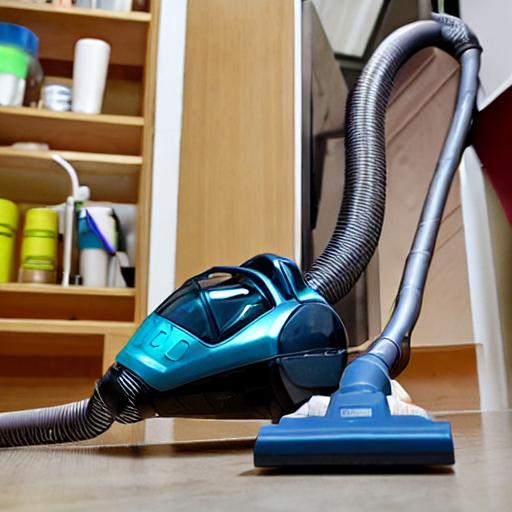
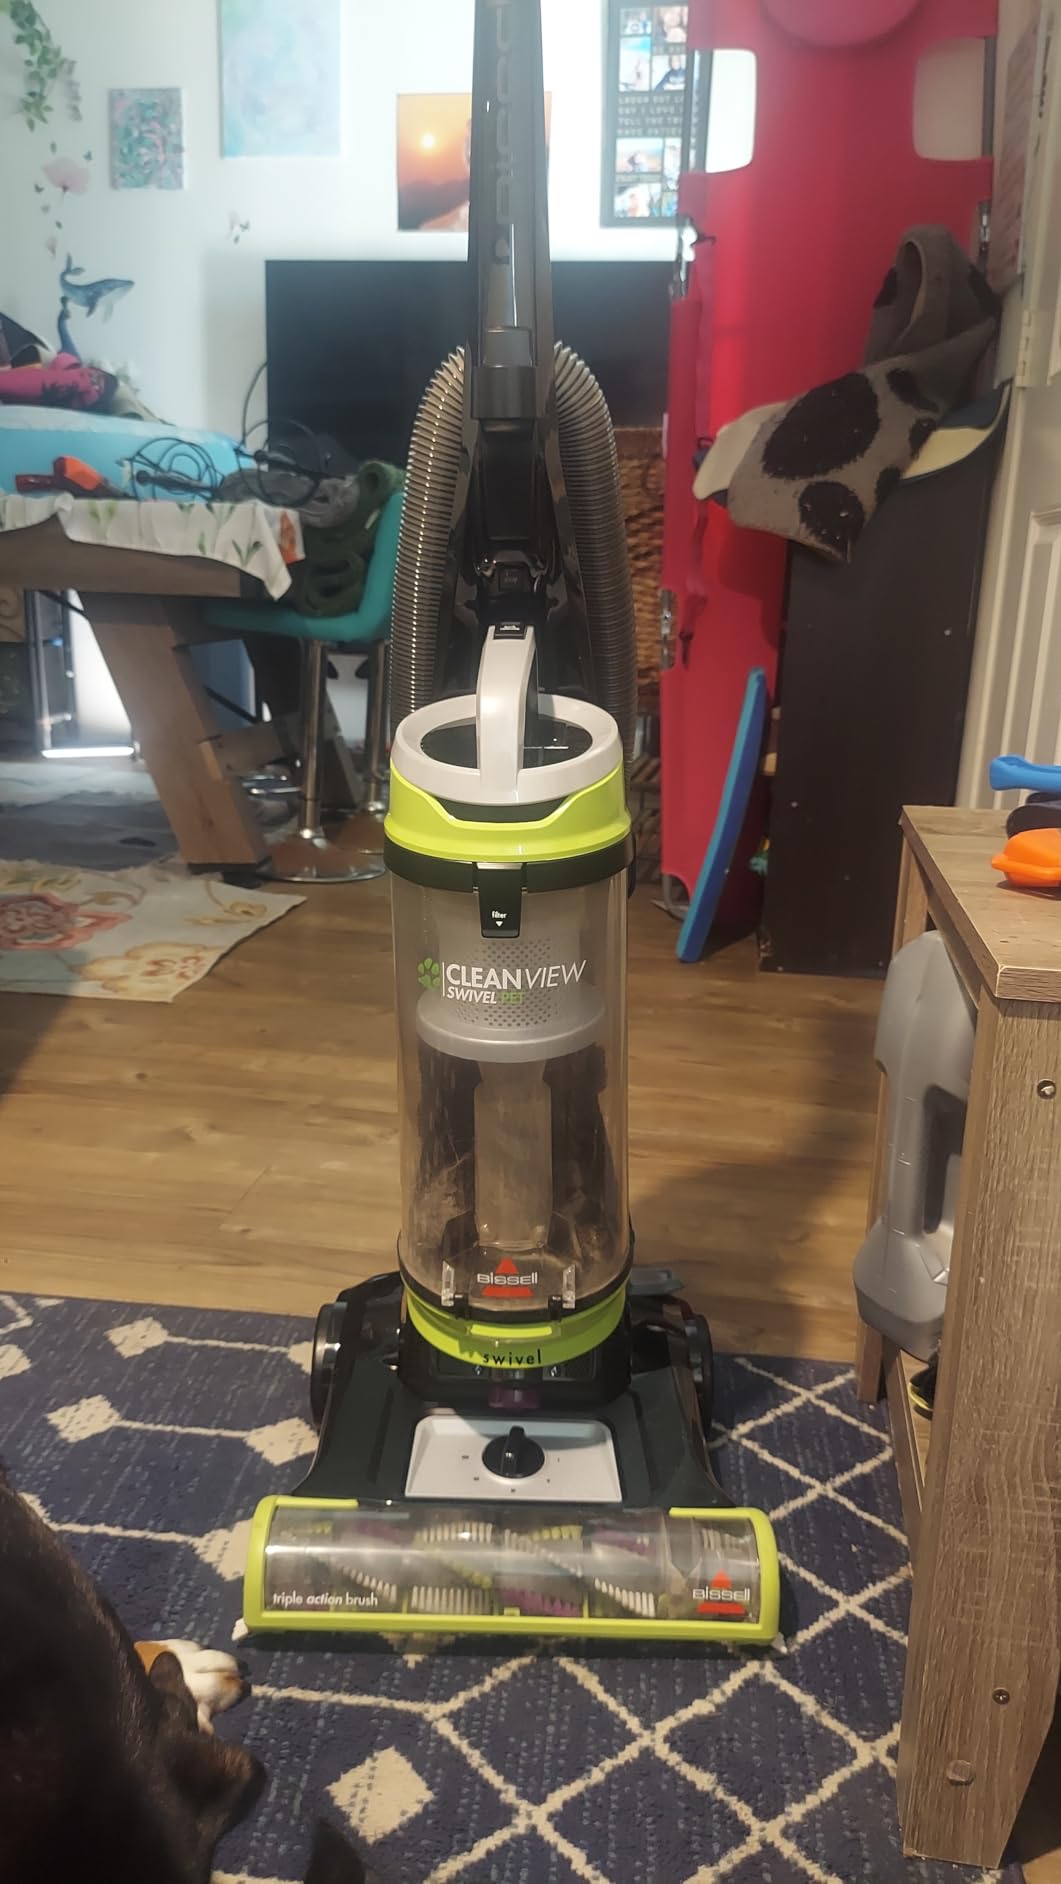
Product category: items_vacuum
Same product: no